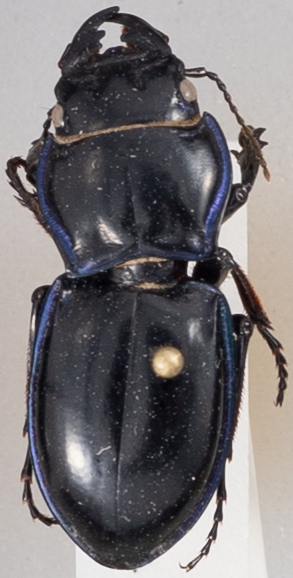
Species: Pasimachus elongatus
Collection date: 2014-06-24 04:00:00
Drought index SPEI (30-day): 0.71
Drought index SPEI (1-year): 0.54
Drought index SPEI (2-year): -1.01